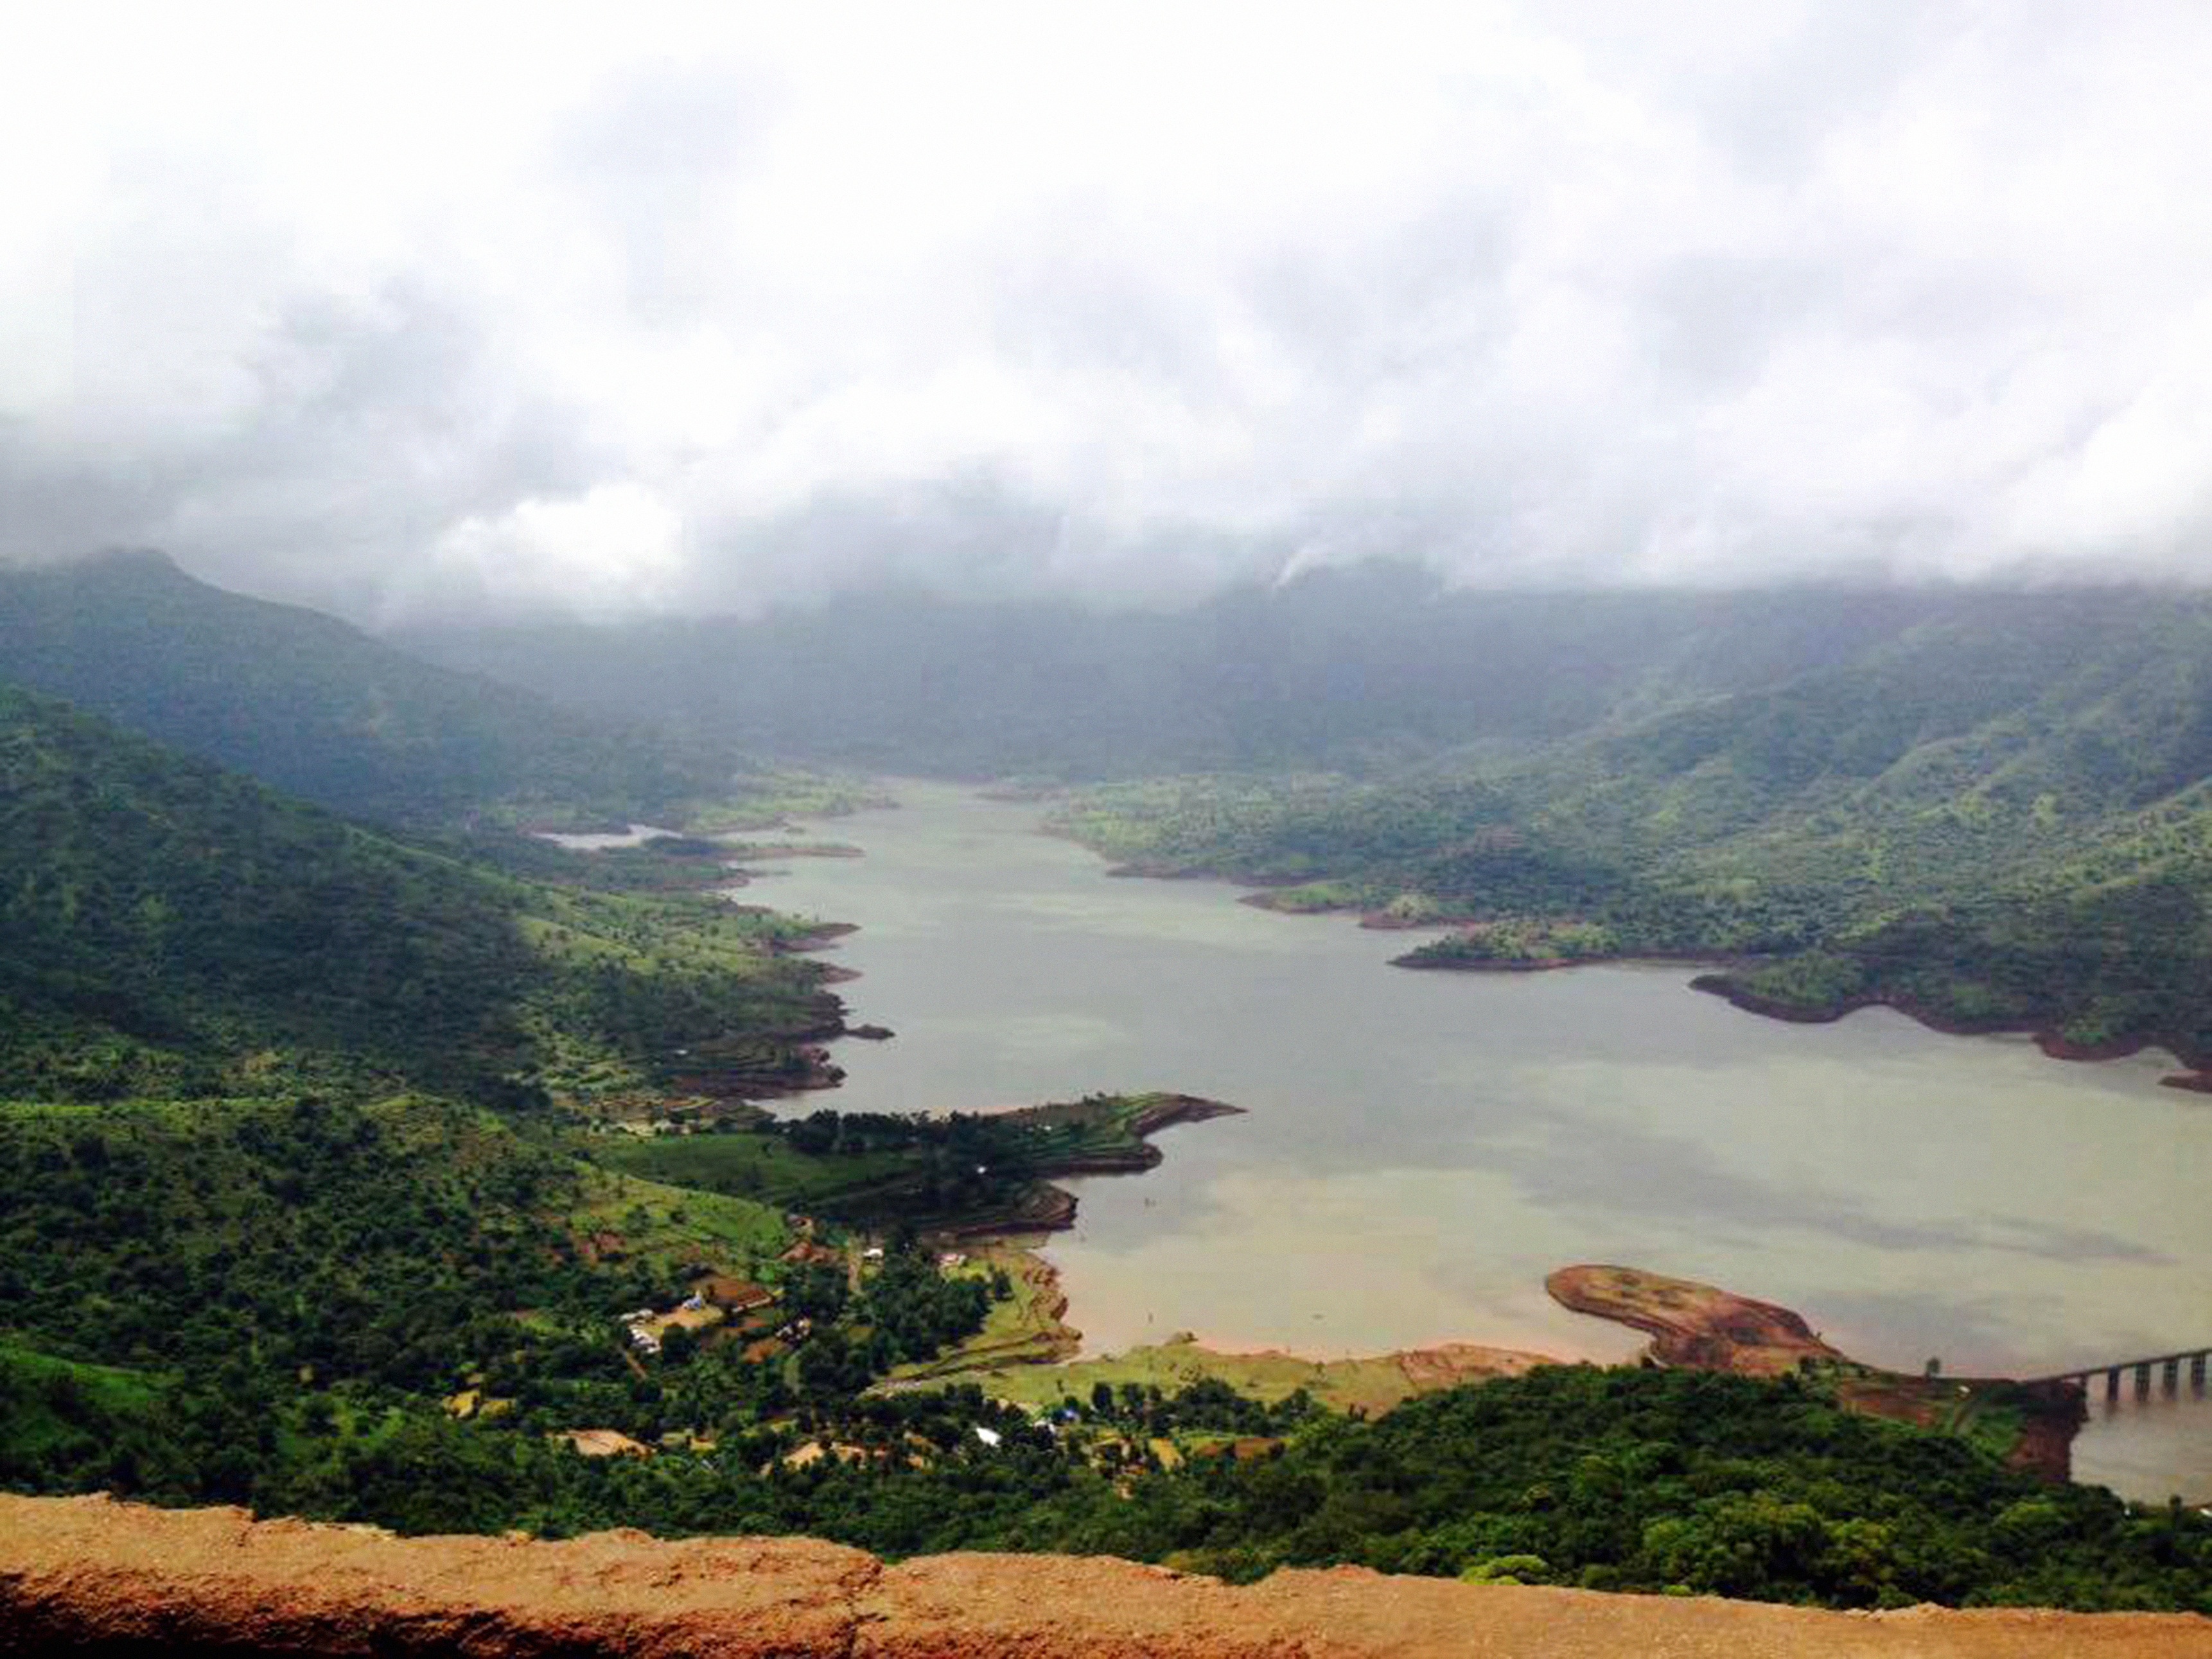
landscape, coast, wilderness, mountain, cloud, hill, lake, valley, mountain range, fjord, reservoir, highland, plateau, fell, loch, atmospheric phenomenon, mountainous landforms